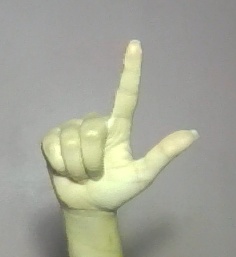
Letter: laam